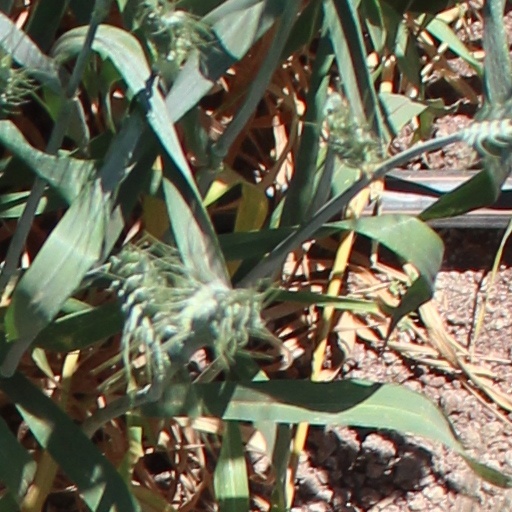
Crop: wheat